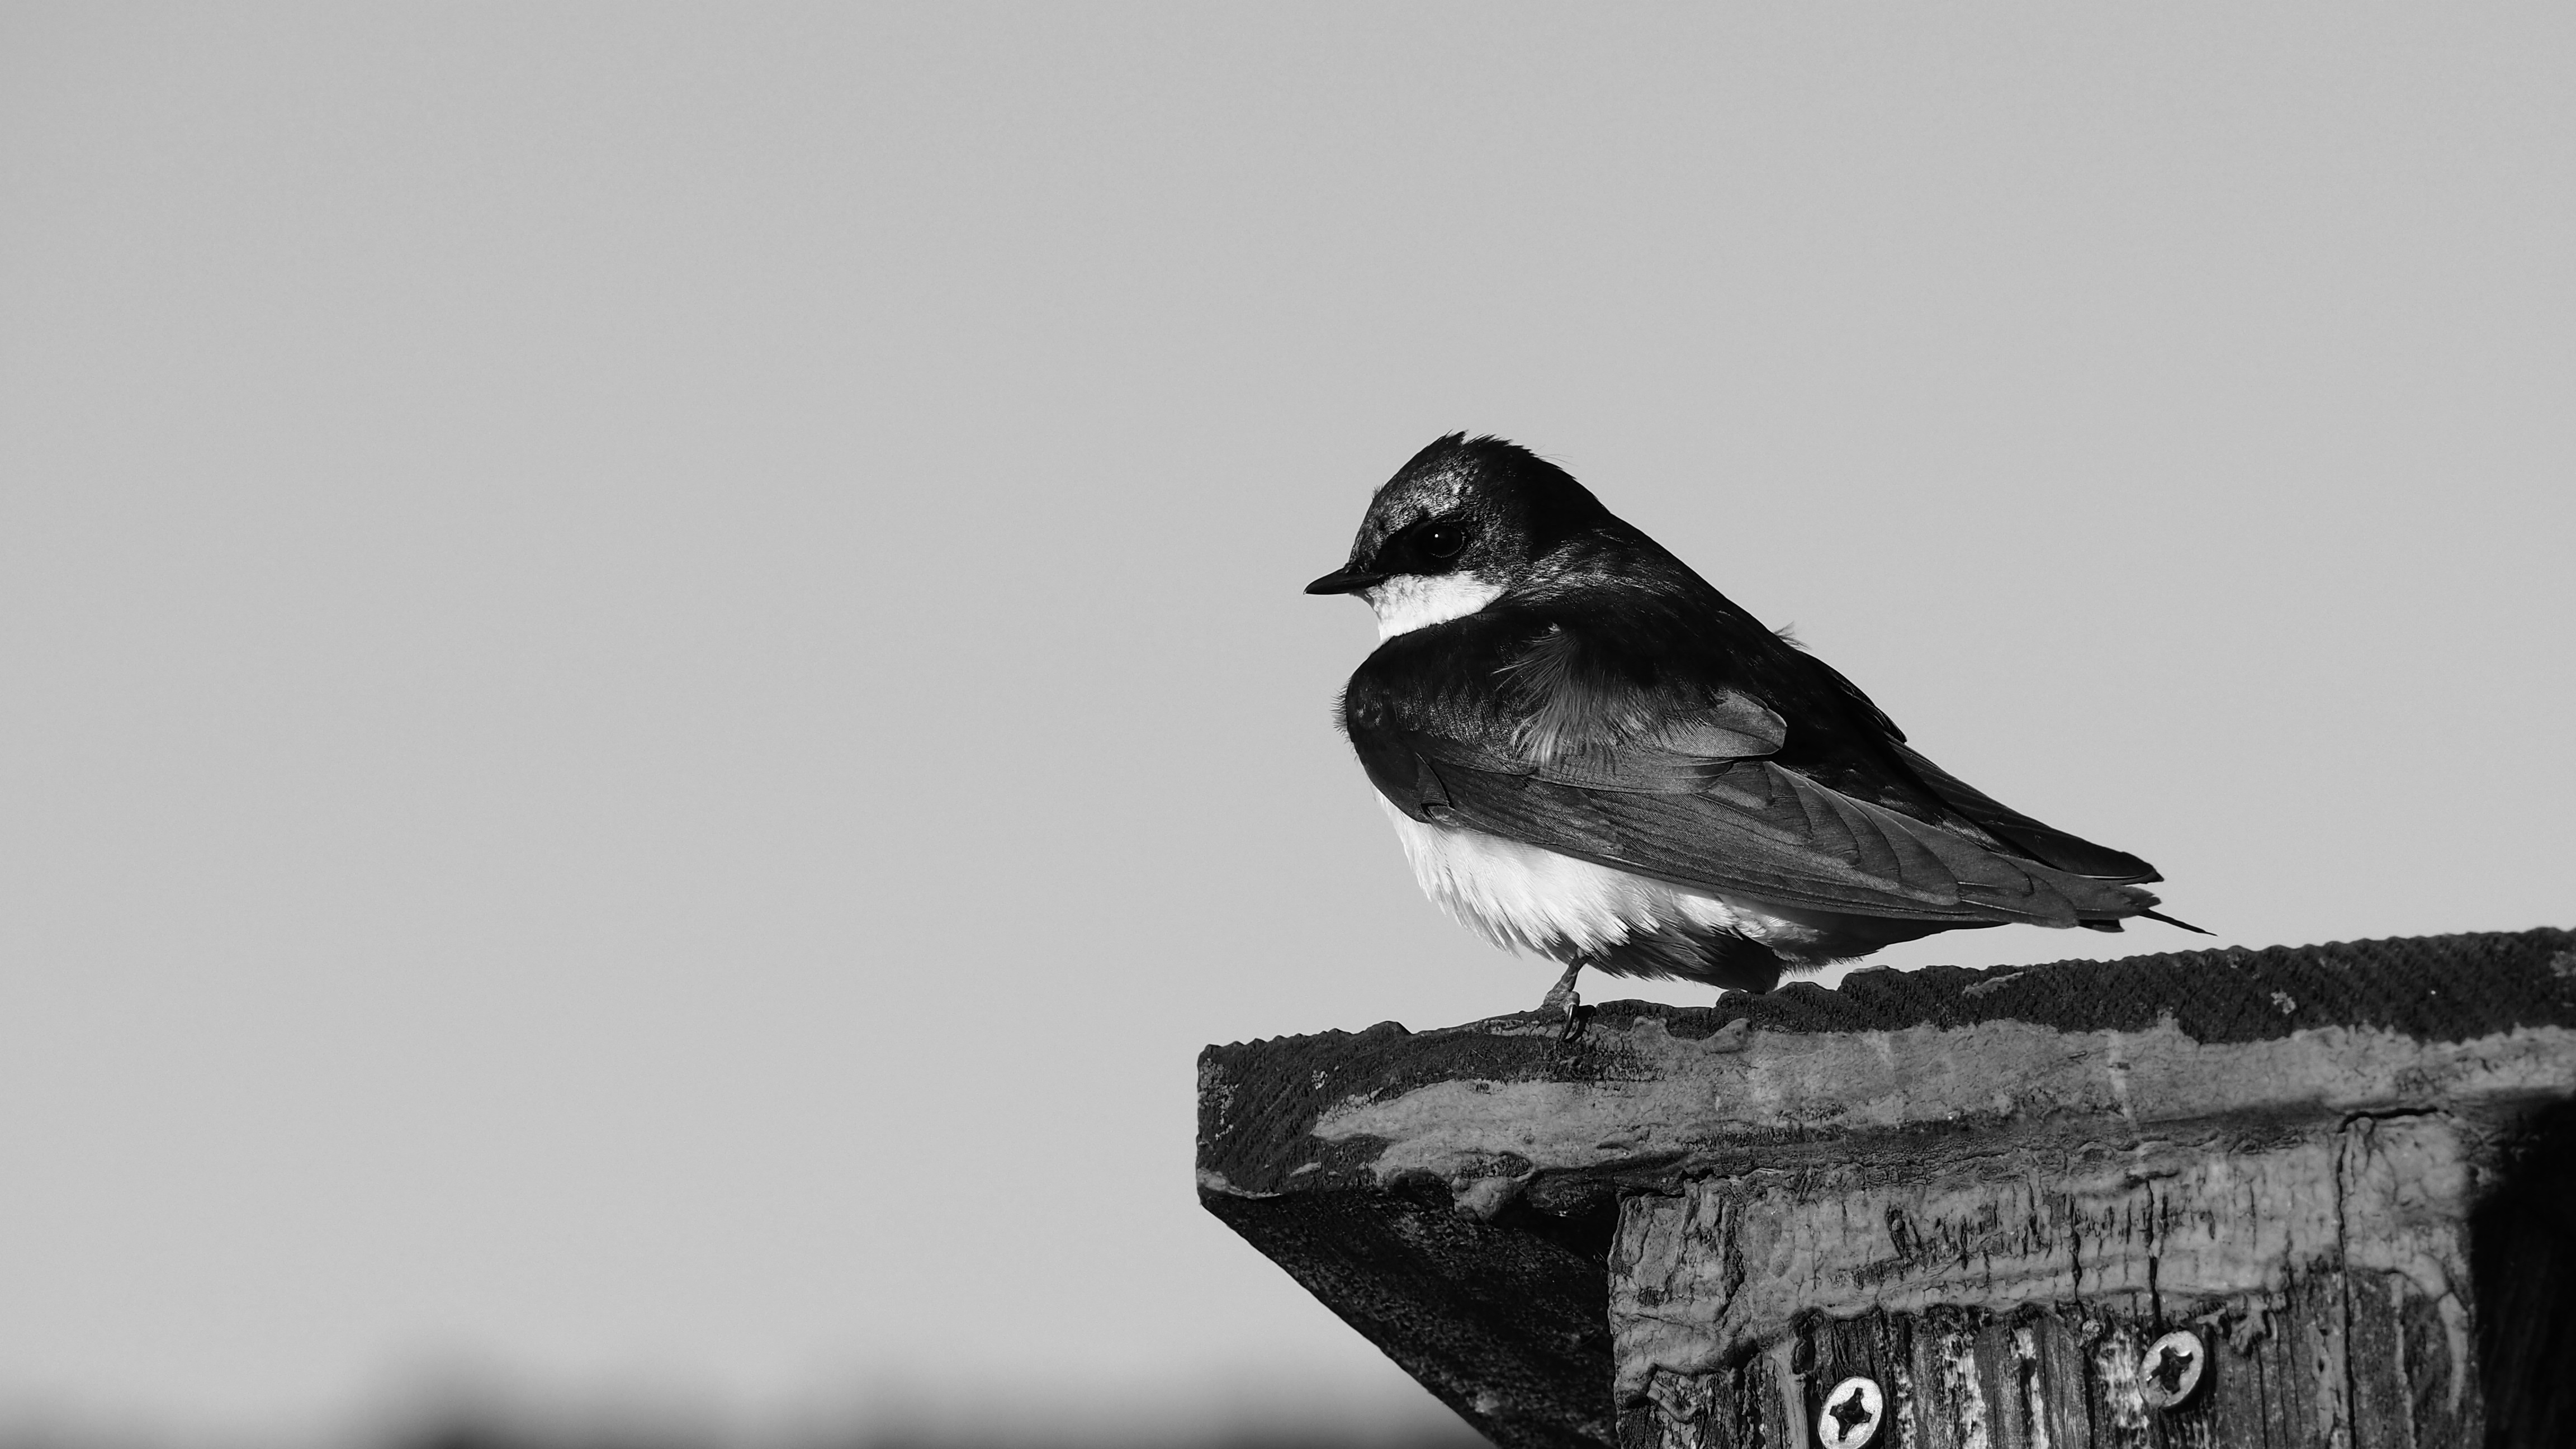
nature, bird, wing, black and white, animal, wildlife, beak, black, monochrome, fauna, crow, vertebrate, raven, side profile, monochrome photography, perching bird